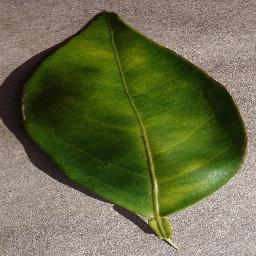
Label: Orange___Haunglongbing_(Citrus_greening)